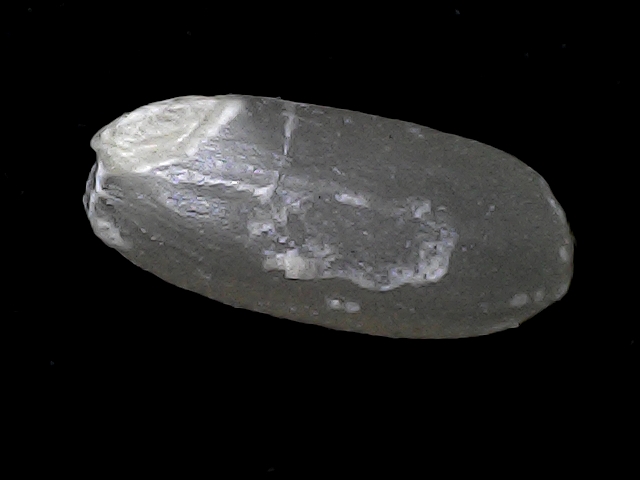
Rice variety: BD52